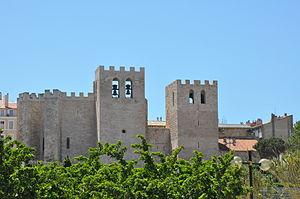
Marseille
Marseille, de l'an mille au Moyen Âge tardif, voit l'émergence politique et économique de sa bourgeoisie marchande après cent ans d'un système vicomtal. Sachant profiter des situations diverses, des Croisades aux faiblesses politiques des princes d'Anjou, elle parvient à connaitre des périodes d'essor, néanmoins nuancées par les troubles politiques et l'incapacité de la ville à véritablement rivaliser avec les Républiques italiennes en Méditerranée.